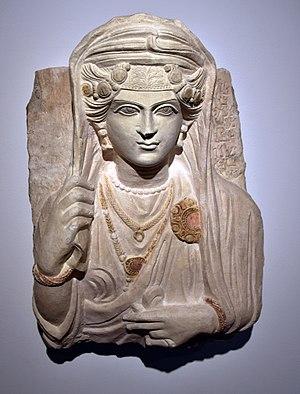
Buste funéraire de Bat'â, fin du 2ème siècle ( + JC ) ou début du 3ème, en calcaire, provenant de Palmyre. L'inscription se traduit par
Le musée de Grenoble, appelé musée de Peinture et de Sculpture de Grenoble jusque dans les années 1980, a été créé le 16 février 1798 par le professeur de dessin Louis-Joseph Jay. Principal musée d'art et d'antiquités de la ville de Grenoble, il est situé place Lavalette, à l'emplacement d'un ancien couvent des Franciscains édifié en 1218 et dont le site deviendra militaire à la fin du XVIᵉ siècle. Il fait partie des premiers musées d'art français et conserve l'une des plus belles collections d'art ancien.